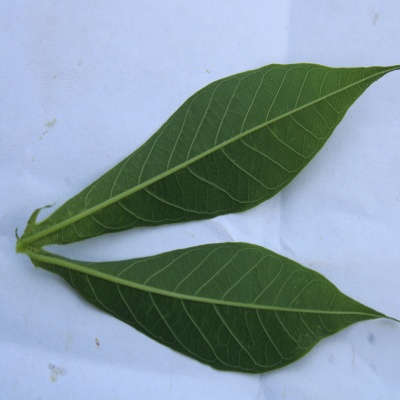
Crop: Cassava
Condition: healthy